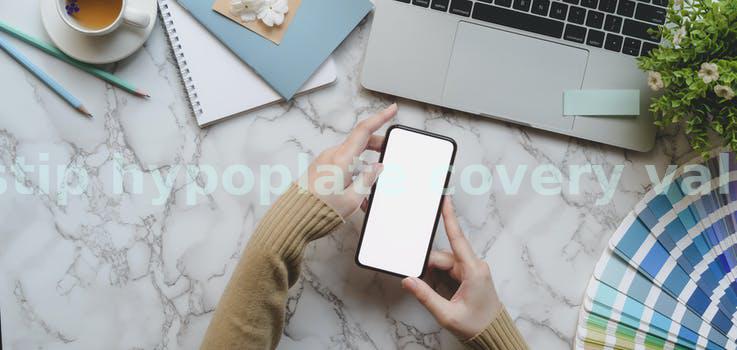
Label: Watermark